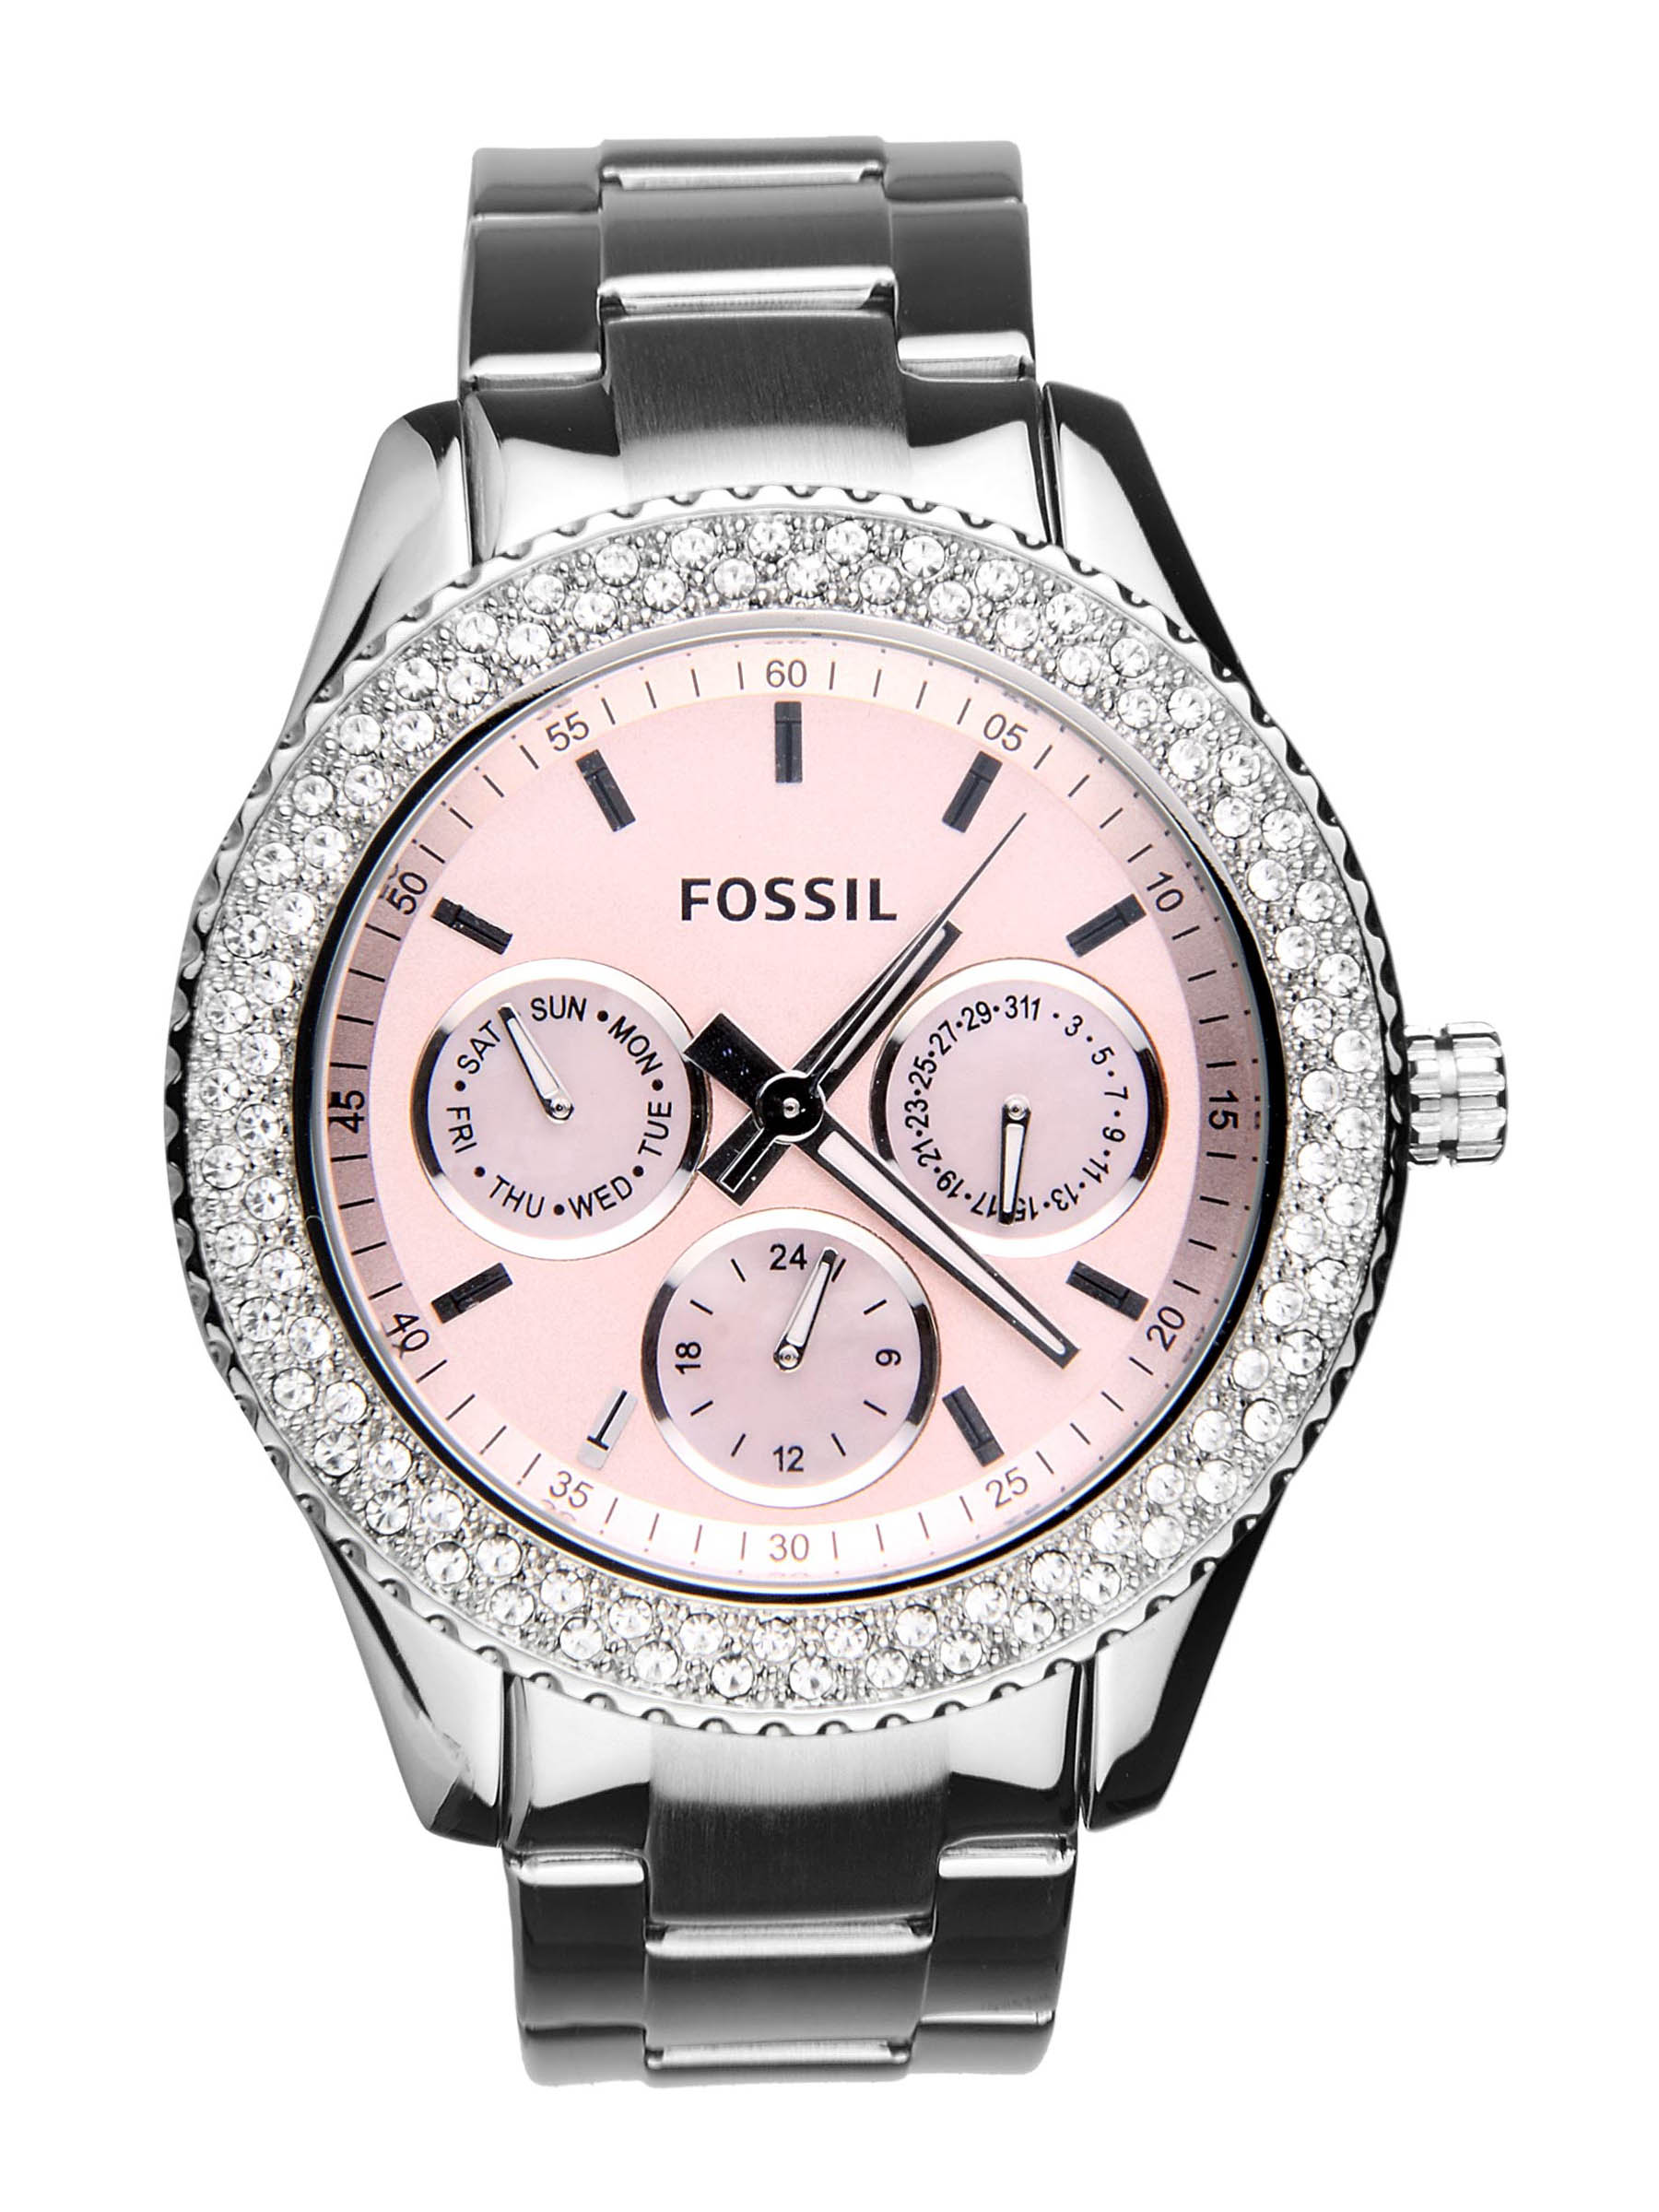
Fossil Women Pink Dial Watch ES2946
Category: Accessories / Watches / Watches
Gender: Women
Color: Pink
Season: Winter 2016
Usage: Casual